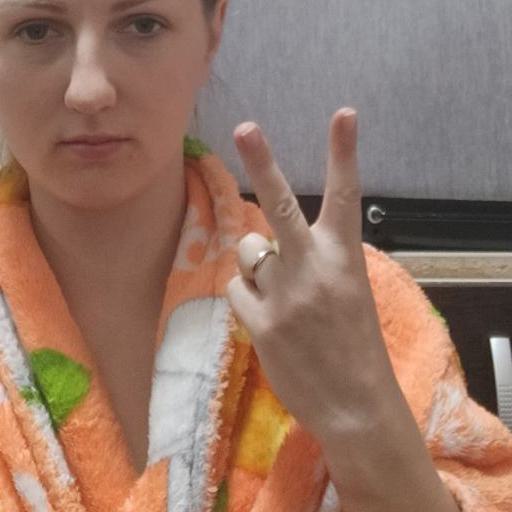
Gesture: peace_inverted